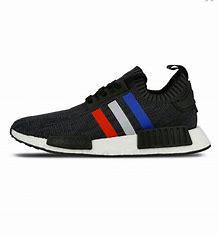
Brand: Adidas
Model: NMD_R1 Pk